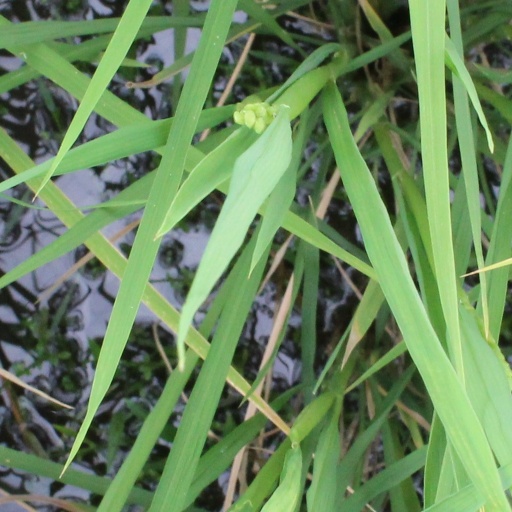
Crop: rice